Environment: lab
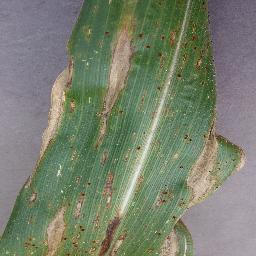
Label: northern_corn_leaf_blight